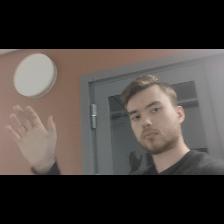
Label: Human